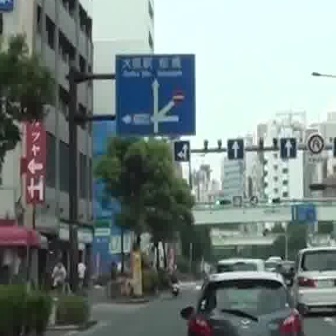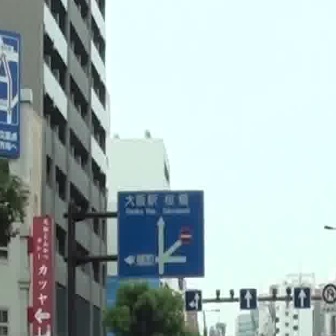
  Please identify the target specified by the bounding box [114,53,194,133] in the first image and locate it in the second image. Return the coordinates in [x_min,y_min,x_max,y_max] format.
Answer: [116,189,203,275]